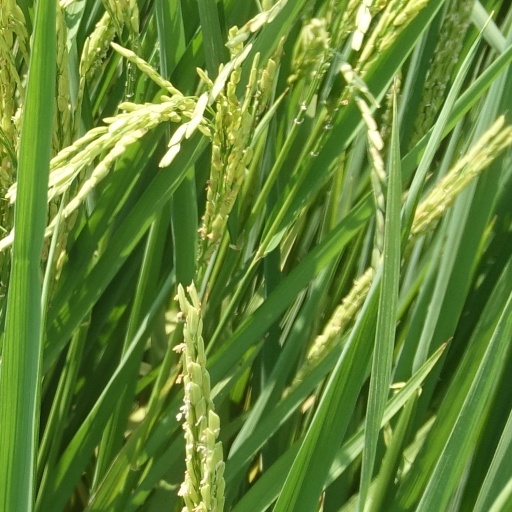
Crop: rice